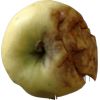
Label: Apple hit 1